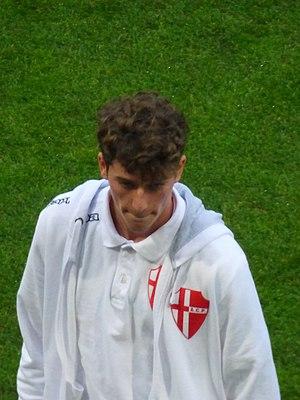
Andrea Cisco lors du match amical RC Lens - Calcio Padova, le 11 octobre 2018 au Stade Bollaert-Delelis de Lens.